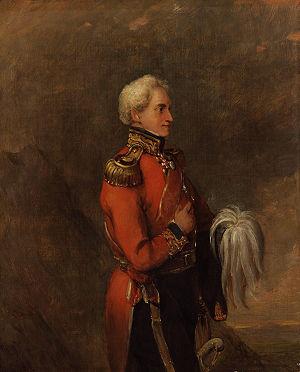
Frederick Adam, né le 17 juin 1784 à Blair-Adam dans le Kinross-shire en Écosse et mort le 17 août 1853 à Londres, est un major-général présent à la bataille de Waterloo, où il commande la 3ᵉ brigade légère de l'armée britannique.
Le Commissaire de la République des îles Ioniennes est le représentant local du gouvernement britannique aux États-Unis des îles Ioniennes entre 1816 et 1864.
La bataille de Castalla se déroula le 13 avril 1813 à Castalla, en Espagne, et opposa une armée anglo-hispano-sicilienne commandée par le lieutenant-général John Murray à l'armée française d'Aragon sous les ordres du maréchal Louis-Gabriel Suchet. Les troupes de Murray, installées sur une colline, repoussèrent avec succès les attaques françaises, obligeant Suchet à se retirer.
Le combat du col d'Ordal se déroule les 12 et 13 septembre 1813, dans la province de Barcelone, dans le cadre de la guerre d'indépendance espagnole. Elle oppose l'armée française d'Aragon sous les ordres du maréchal Louis-Gabriel Suchet à l'avant garde de l'armée anglo-espagnole du lieutenant-général William Bentinck. Cette dernière, sous le commandement direct du colonel Frederick Adam, est surprise par une attaque nocturne française et doit abandonner sa position près des défilés d'Ordal, de haute valeur stratégique. Le lendemain, la cavalerie de Suchet, lancée à la poursuite de l'ennemi, se mesure avec succès à son homologue britannique placée à l'arrière-garde.